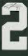
Number: 2